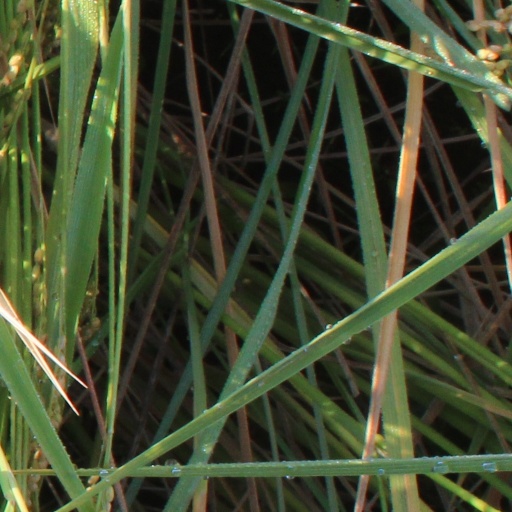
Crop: rice